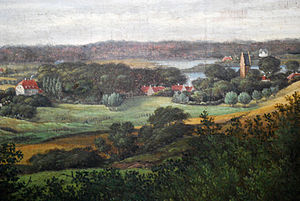
Lyngby Sø / I kultur og kunst
Maleri fra omkring 1820 af Lyngby hvor søen ses.
Lyngby sø ligger nordvest for København i Mølleådalen hovedsagelig i Lyngby-Taarbæk Kommune. Søen er den mindste af de 4 store søer i Mølleåens vandløbssystem.